Frank George Woollard

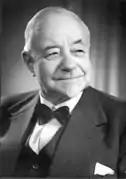
Frank George Woollard, ca. 1954. Source: David Bramley Archive. Used with permission.

Woollard is regarded as one of the fathers of the British motor industry for his major contributions to flow production, progressive management practices, and industrial automation. In 1918, Woollard was awarded Member of Order of the British Empire (MBE) for his work on in improving the design and production of tank gearboxes, which had been the bottleneck in tank production during World War I. Woollard's innovative work at Morris Engines Limited, later known as Morris engines branch, beginning in 1923, enabled Morris Motors Limited to grow rapidly and achieve a commanding 34 percent domestic market share by 1930.